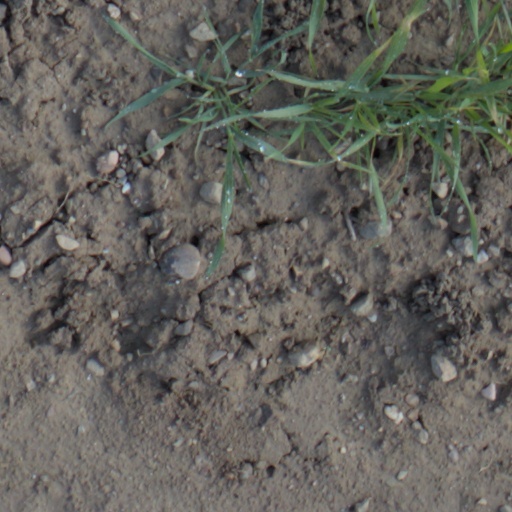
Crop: wheat